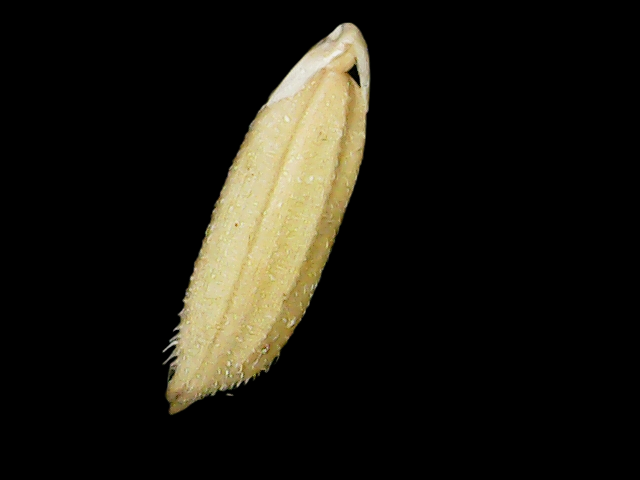
Rice variety: Binadhan23